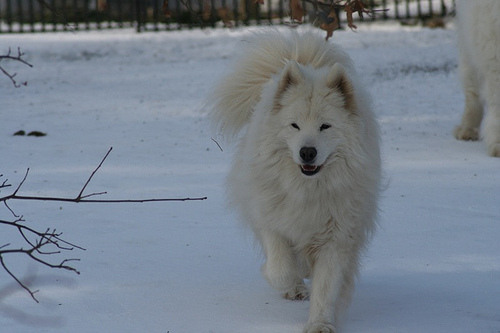
Animal: dog
Breed: samoyed